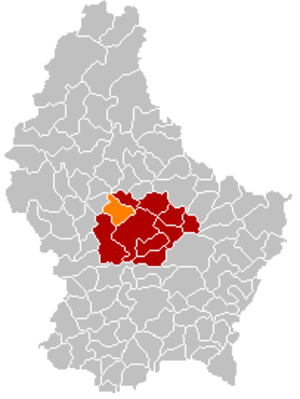
Bissen (Luxembourg)
Bissens placering i Luxembourg
Bissen er en kommune og et byområde i storhertugdømmet Luxembourg. Kommunen, som har et areal på 20,75 km², ligger i kantonen Mersch i distriktet Luxembourg. I 2005 havde kommunen 2.457 indbyggere.